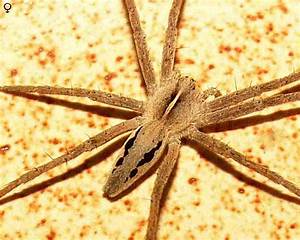
Label: spider